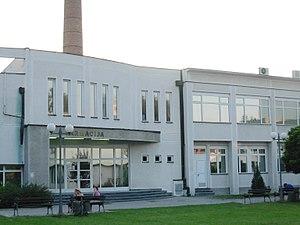
L'université de Novi Sad est une université partiellement décentralisée dont le centre est situé à Novi Sad, en Serbie, dans la province autonome de Voïvodine. Dans sa structure actuelle, elle a été créée en 1960 et, en 2016, elle est dirigée par le recteur Dušan Nikolić.